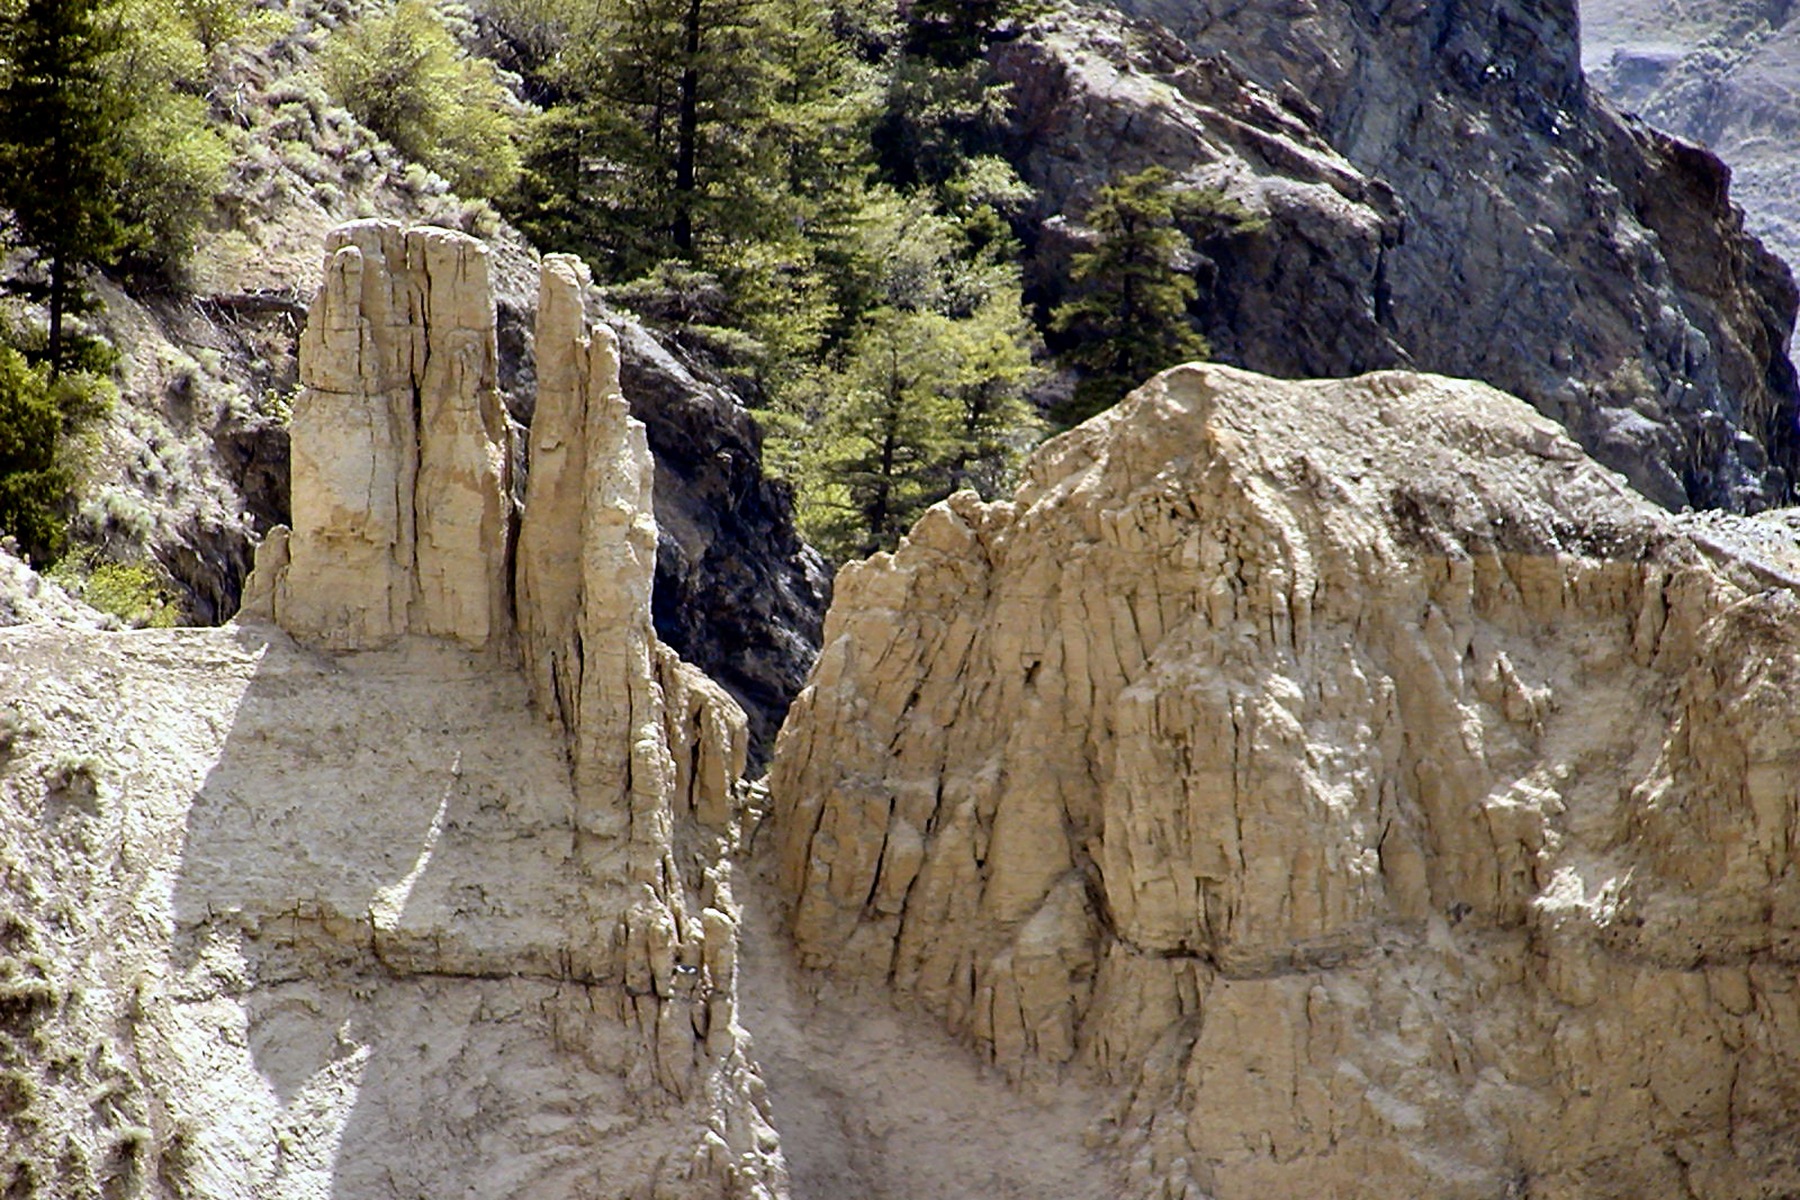
landscape, nature, rock, trail, adventure, sandstone, formation, cliff, scenery, terrain, material, erosion, rocks, geology, canada, boulder, hoodoos, wadi, bedrock, british columbia, fraser valley, cariboo